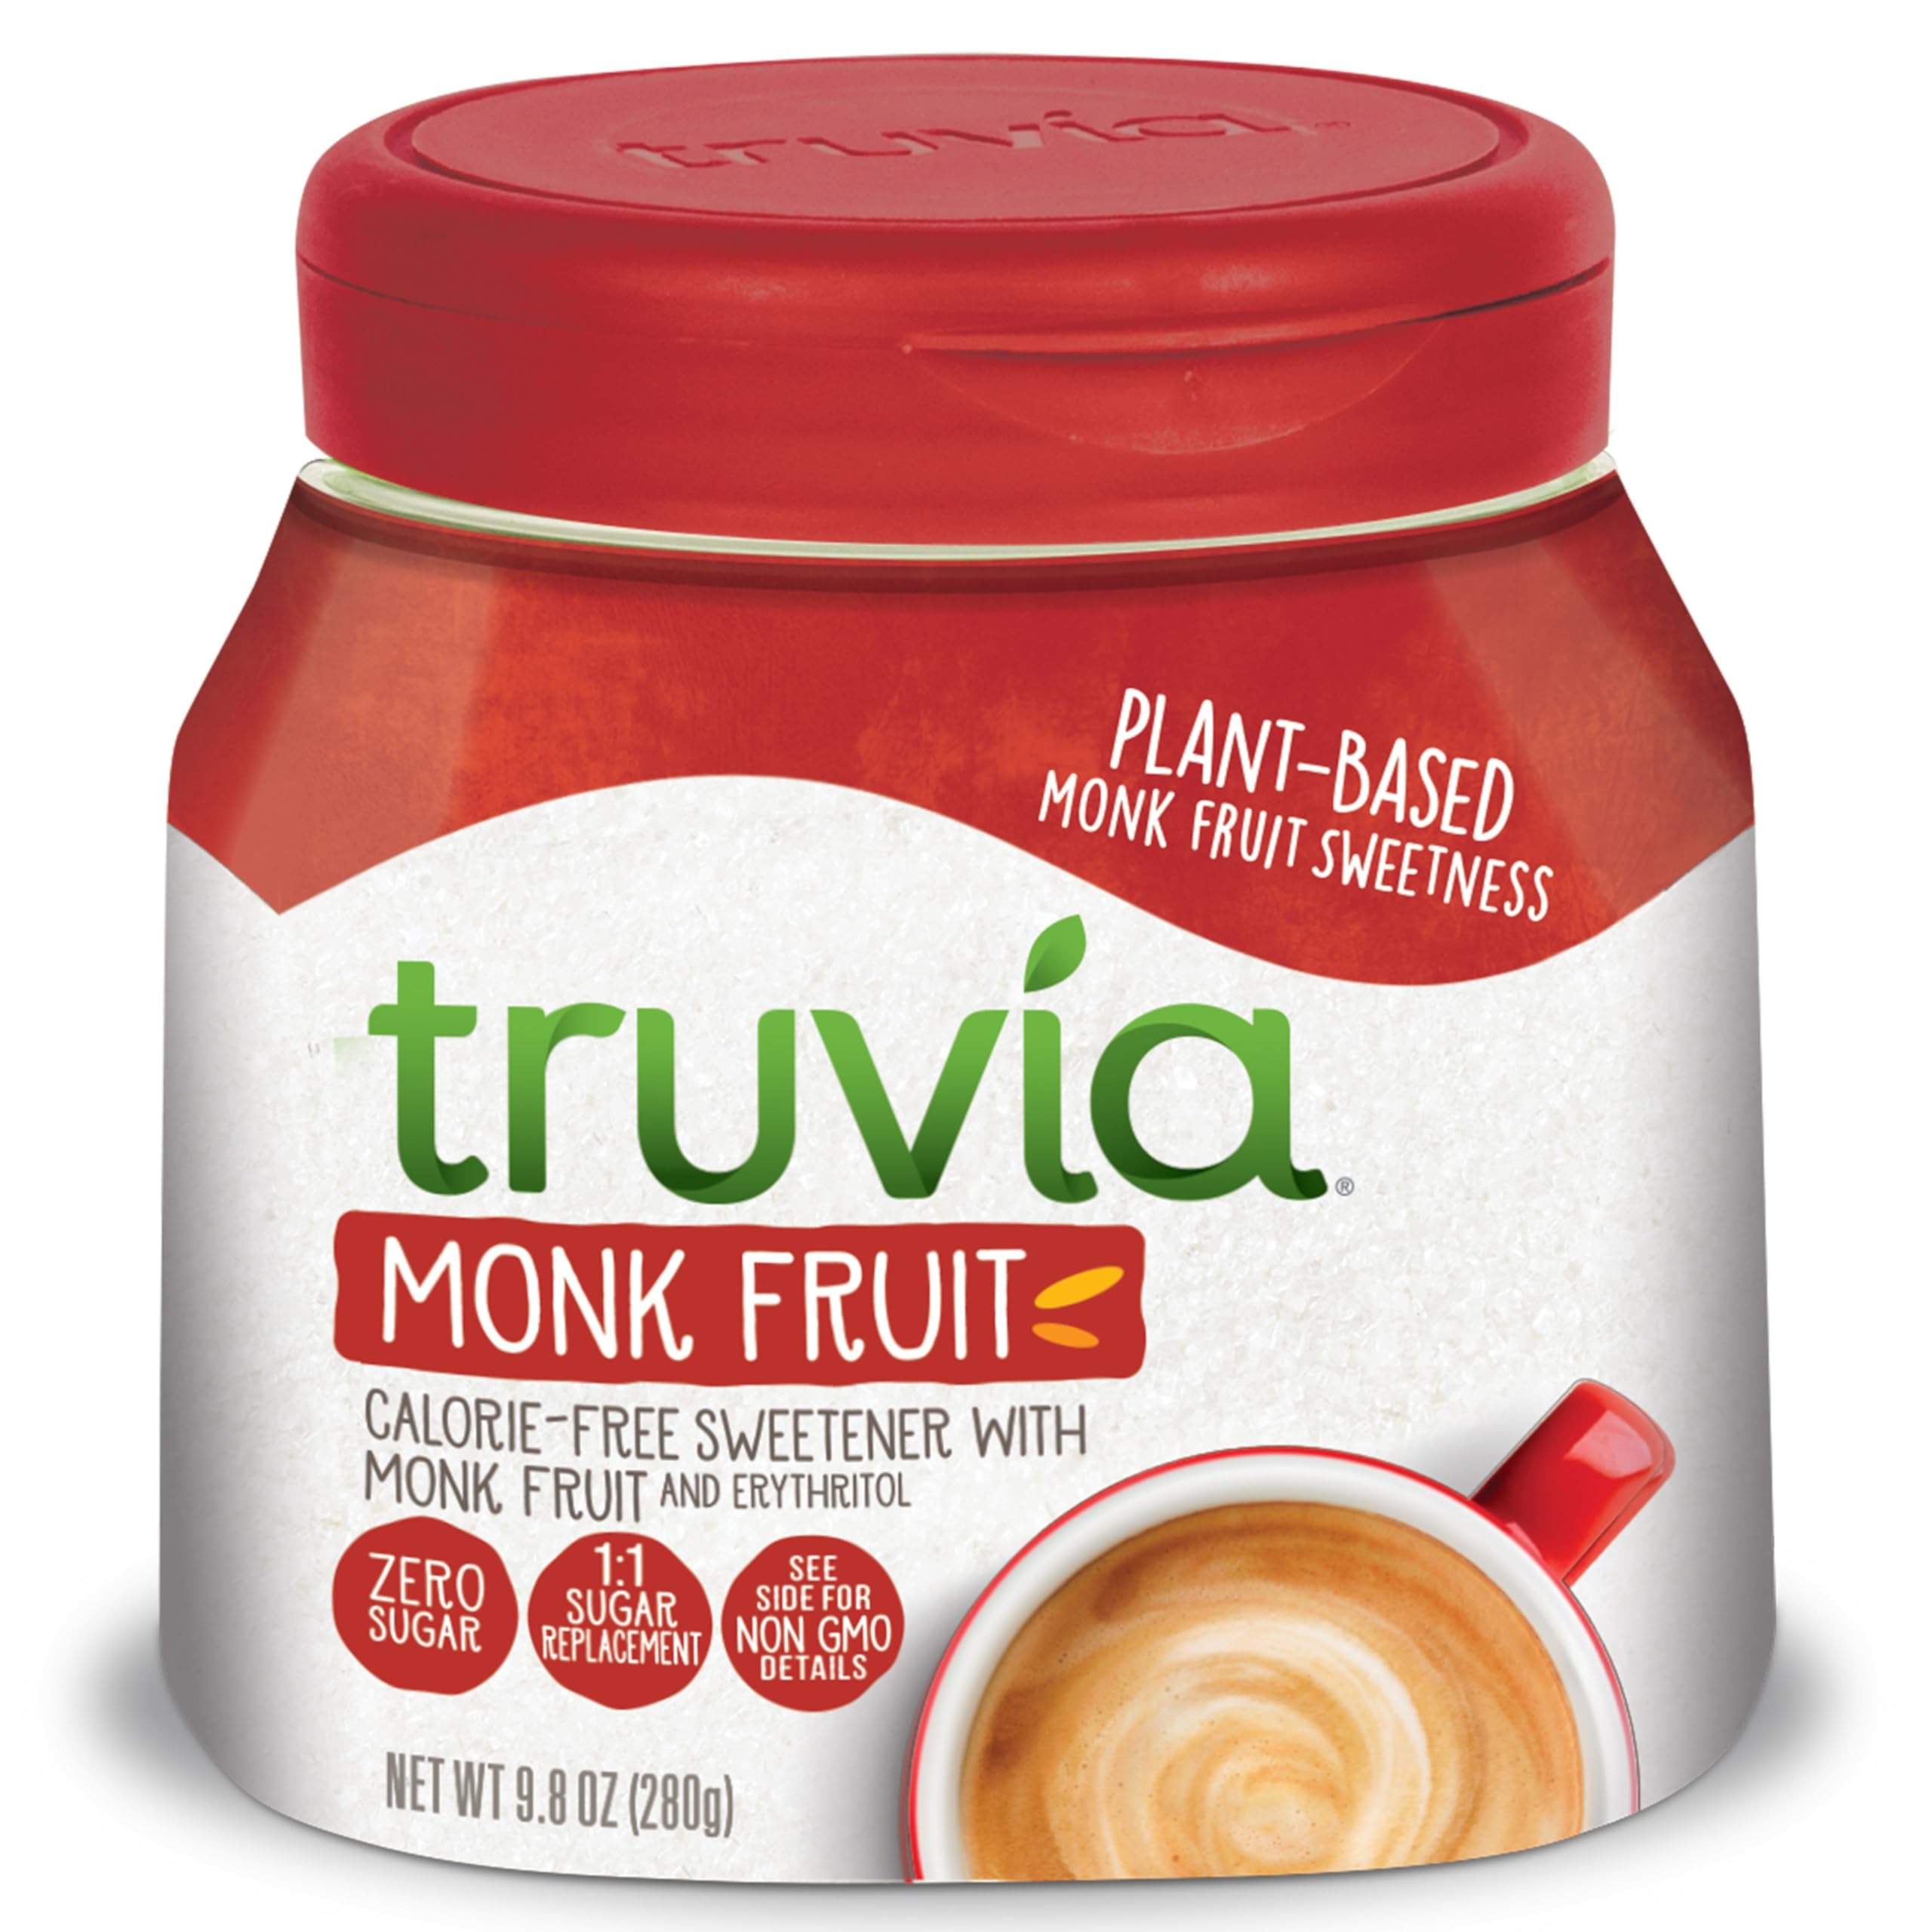
Item Name: Truvia Calorie-Free Sweetener from the Monk Fruit Spoonable, 9.8 oz Monkfruit Jar
Value: 9.8
Unit: Ounce

Price: 10.015